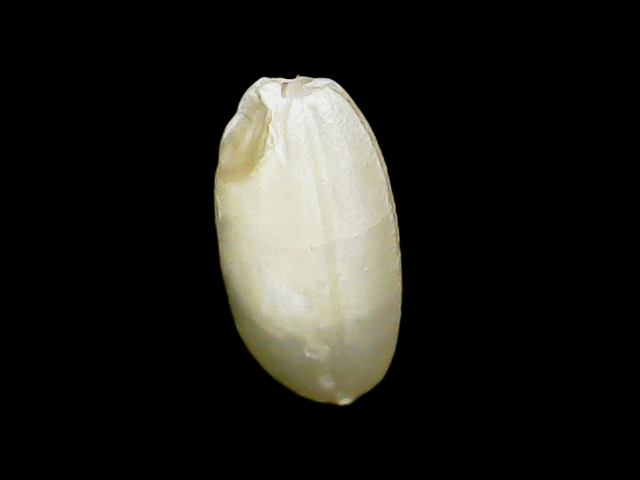
Rice variety: Binadhan8